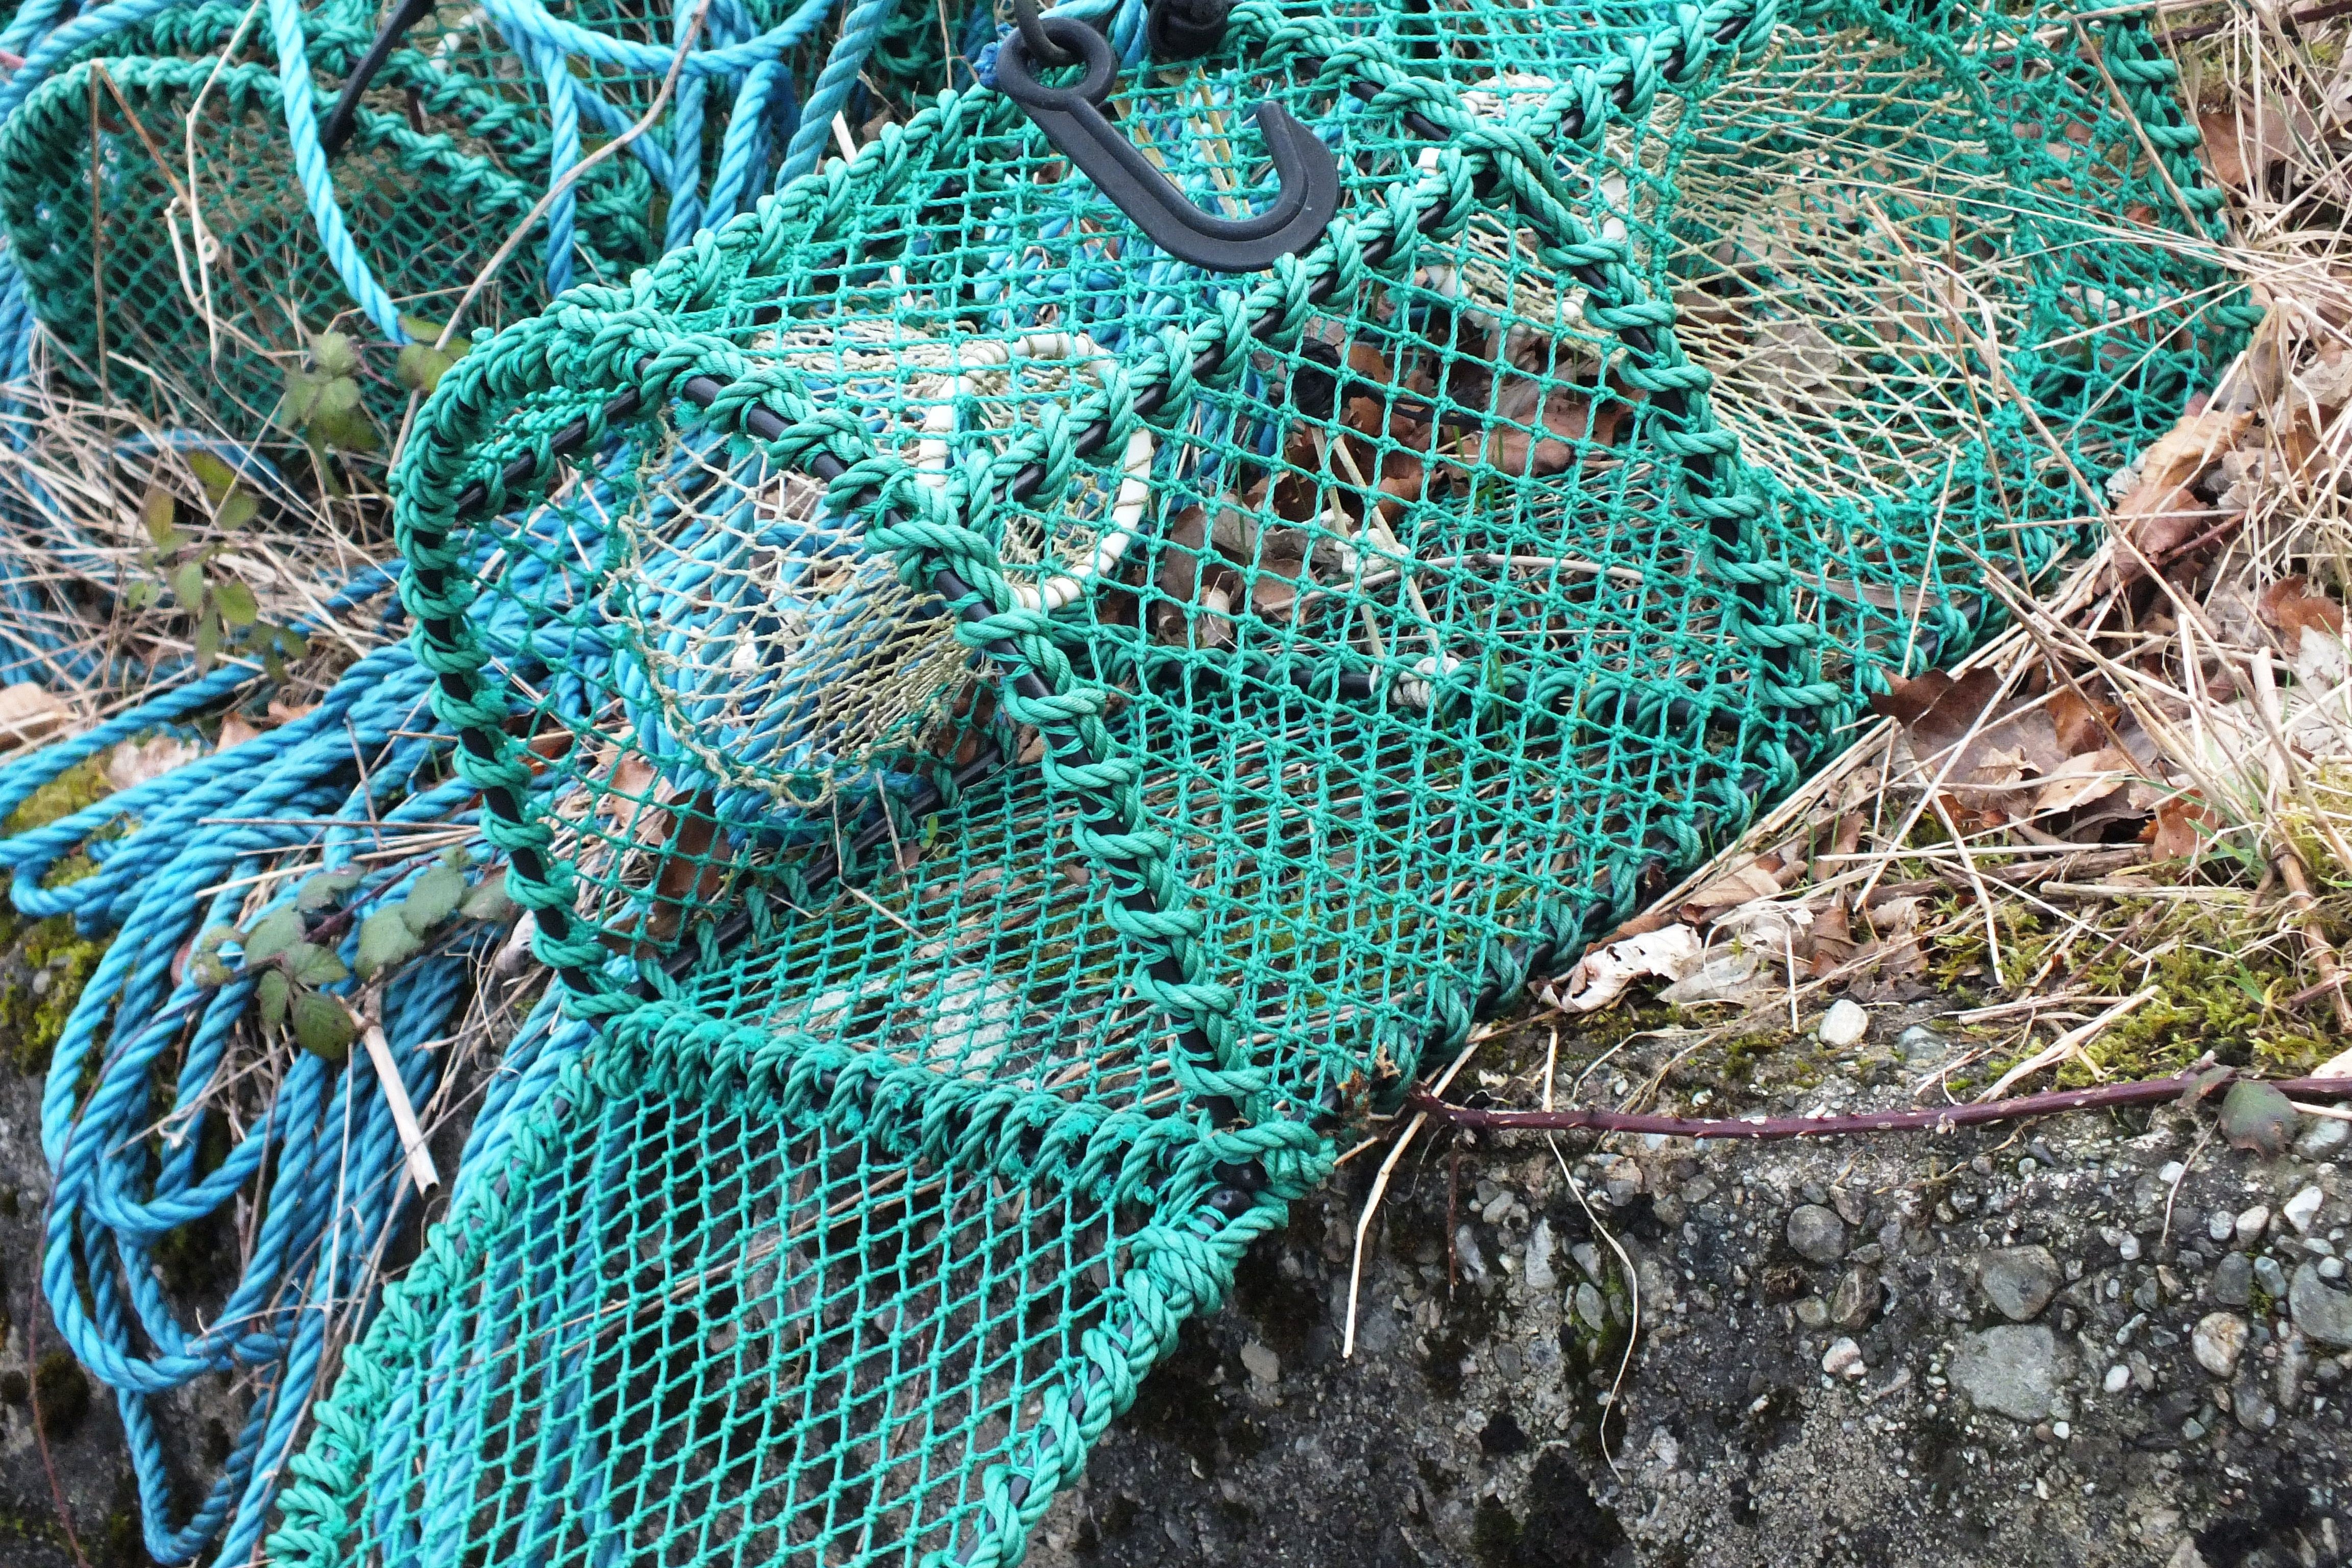
coast, rope, sport, leaf, frost, food, green, equipment, fishing, seafood, market, empty, industry, stack, basket, shellfish, material, cage, lobster, textile, art, nautical, net, marine, mesh, commercial, scotland, trawler, cast, catch, loch, trap, pots, fishing net, nylon, creel